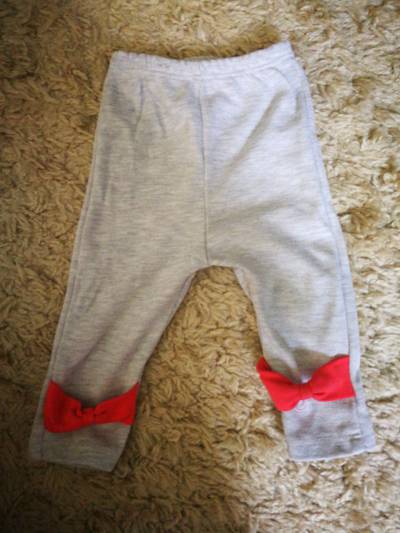
Waste category: clothes